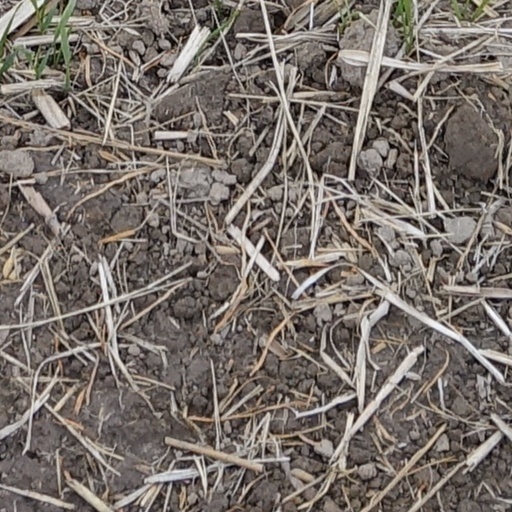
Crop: wheat